Going South (book)

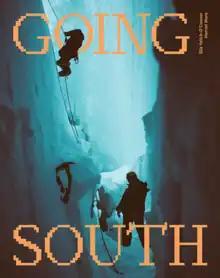

Going South is a 2021 memoir and photo-book by New Zealand singer and songwriter Lorde, published under her personal name, Ella Yelich-O'Connor. The book documents her experience visiting the continent of Antarctica for a week in January 2019, with accompanying photos taken by New Zealand photographer Harriet Were.